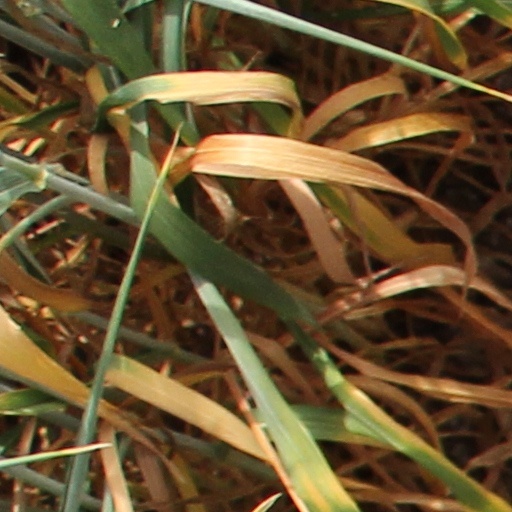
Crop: wheat